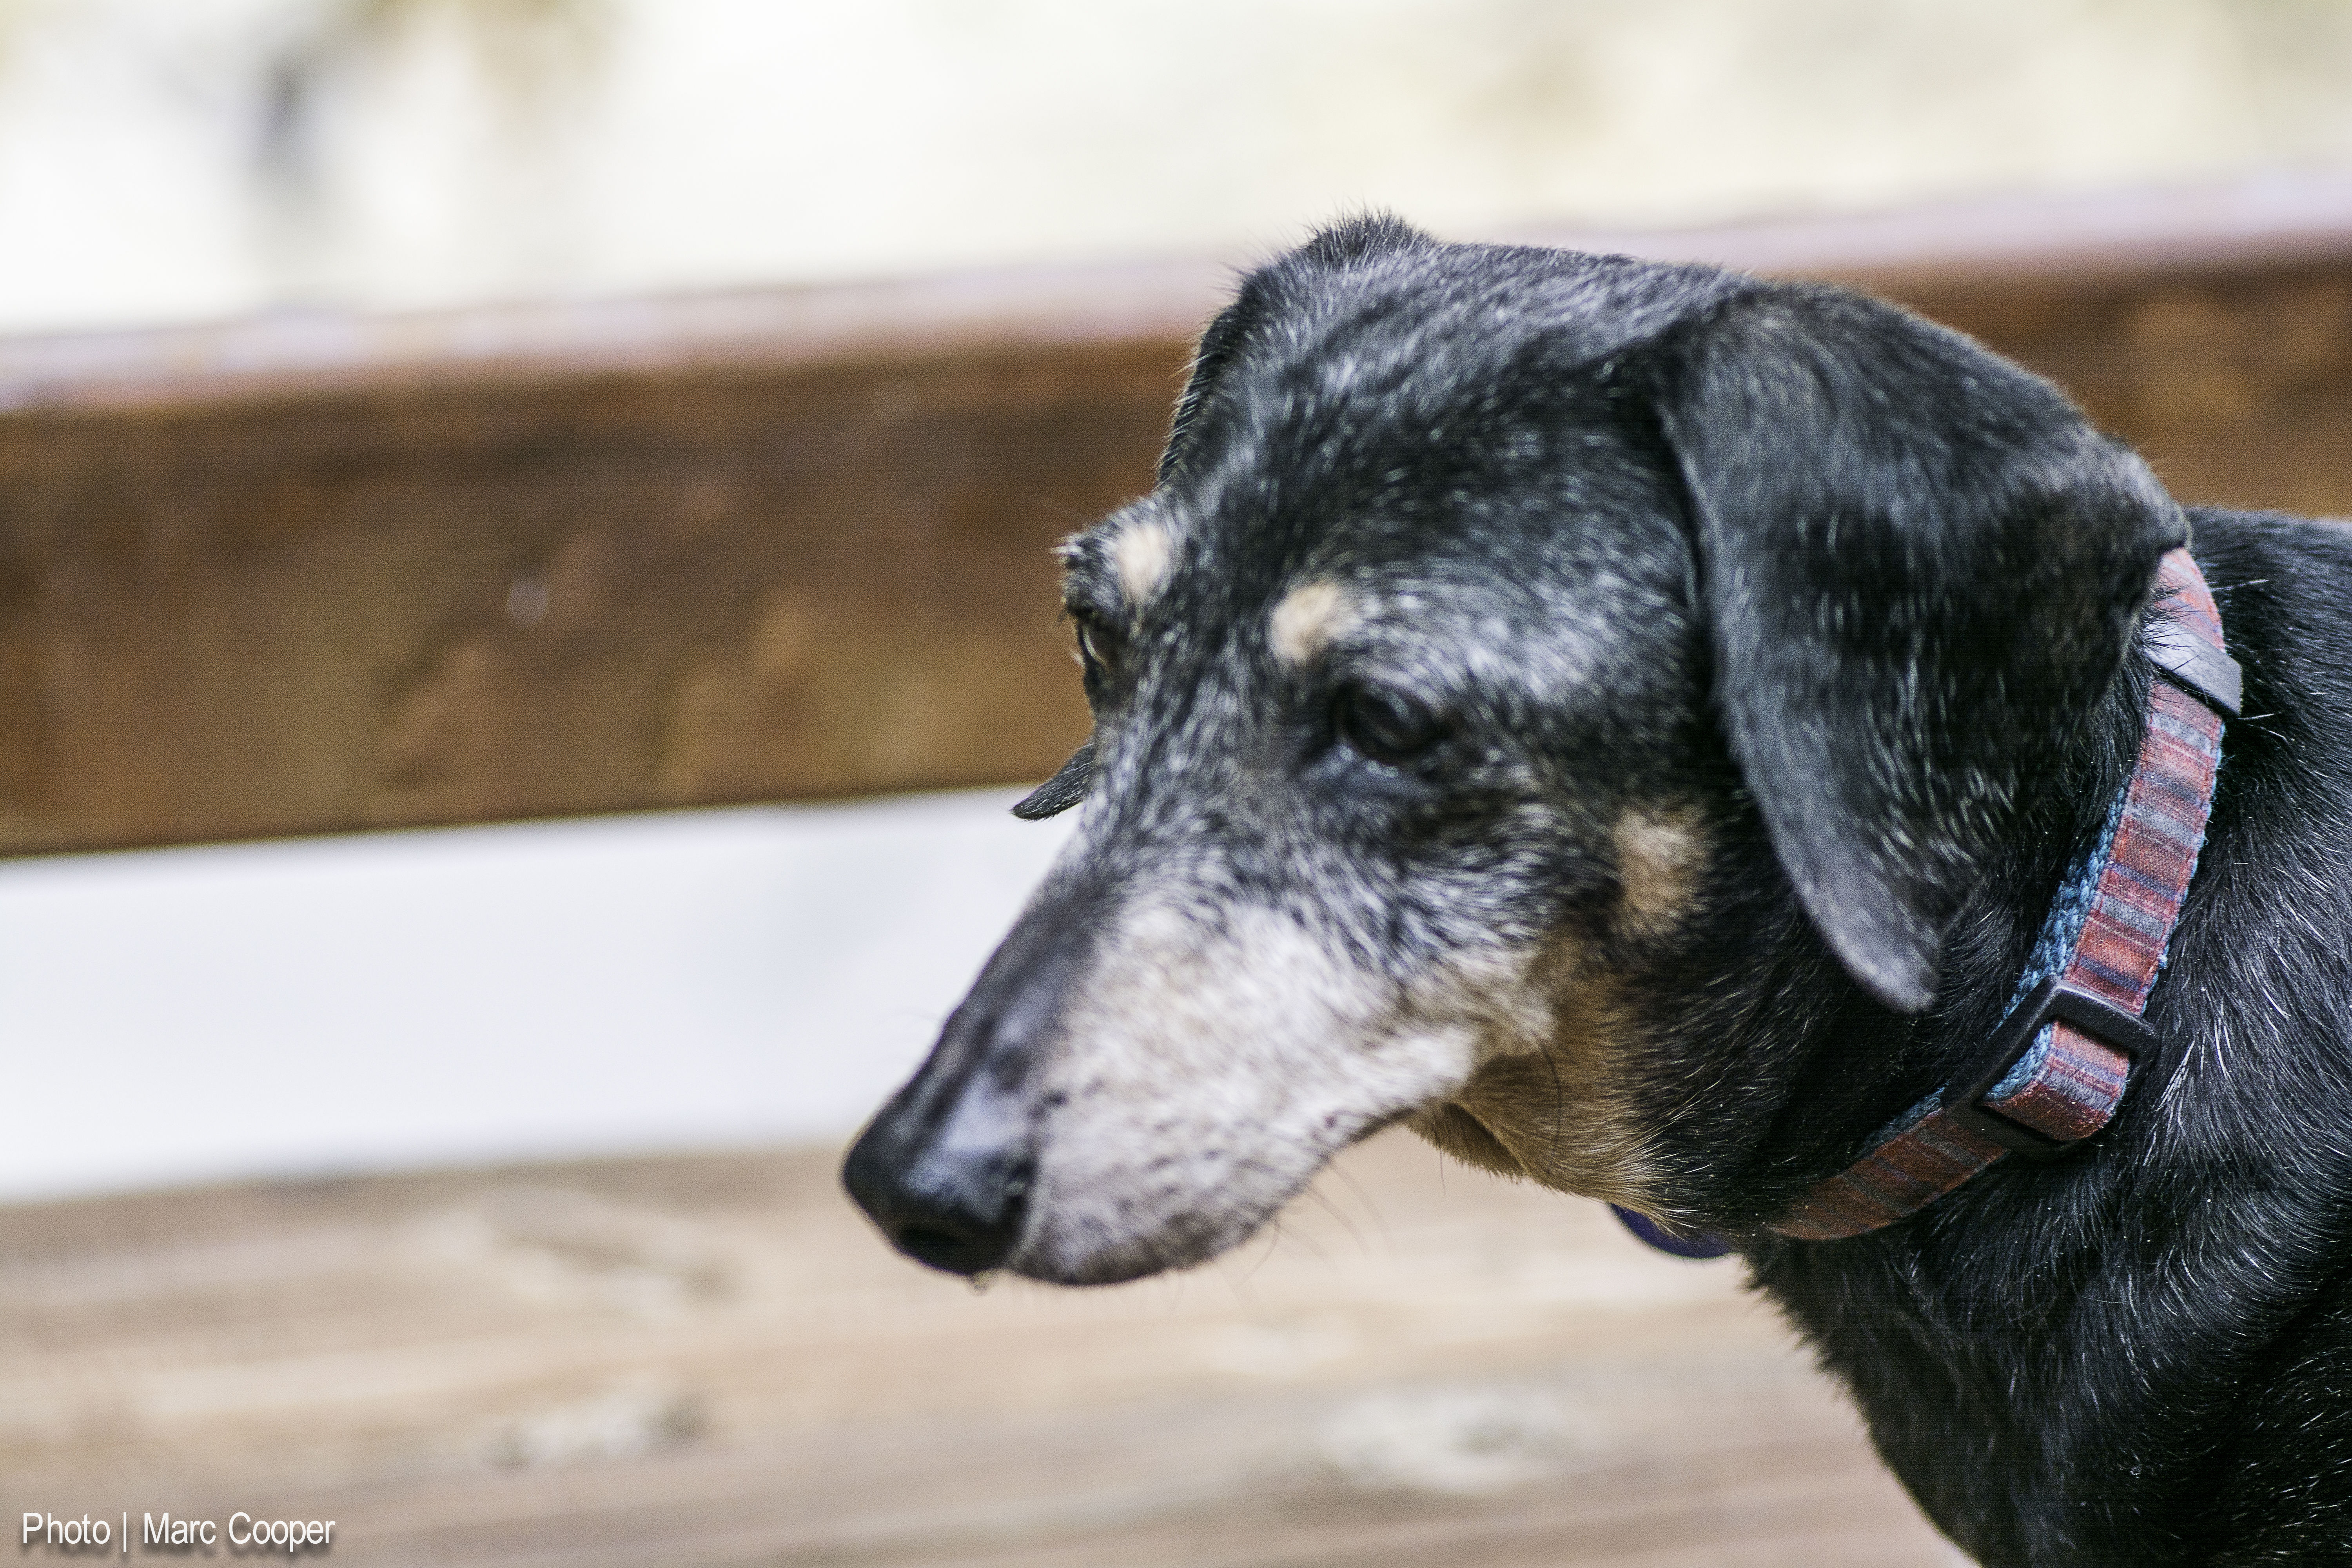
puppy, dog, mammal, black, hound, close up, cool image, vertebrate, i, dog breed, dachshund, dog like mammal